Filibuster in the United States Senate

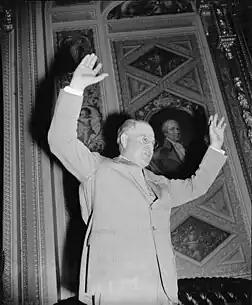
United States Senator Warren Austin speaking during an all night filibuster, July 1939

A filibuster is a tactic used in the United States Senate to delay or block a vote on a measure by preventing debate on it from ending. The Senate's rules place few restrictions on debate. In general, if no other senator is speaking, a senator who seeks recognition is entitled to speak for as long as they wish. Only when debate concludes, whether naturally or using cloture, can the measure be put to a vote.